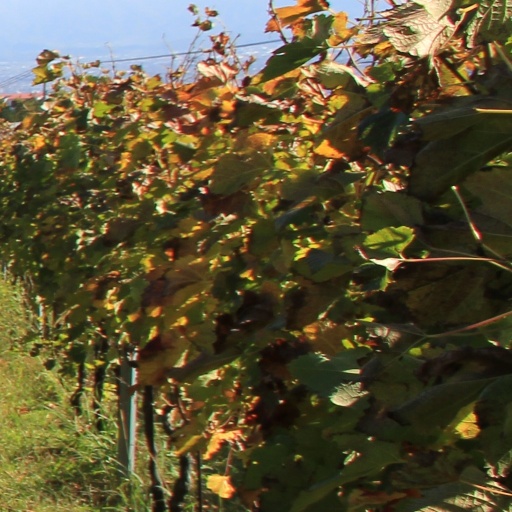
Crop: grape